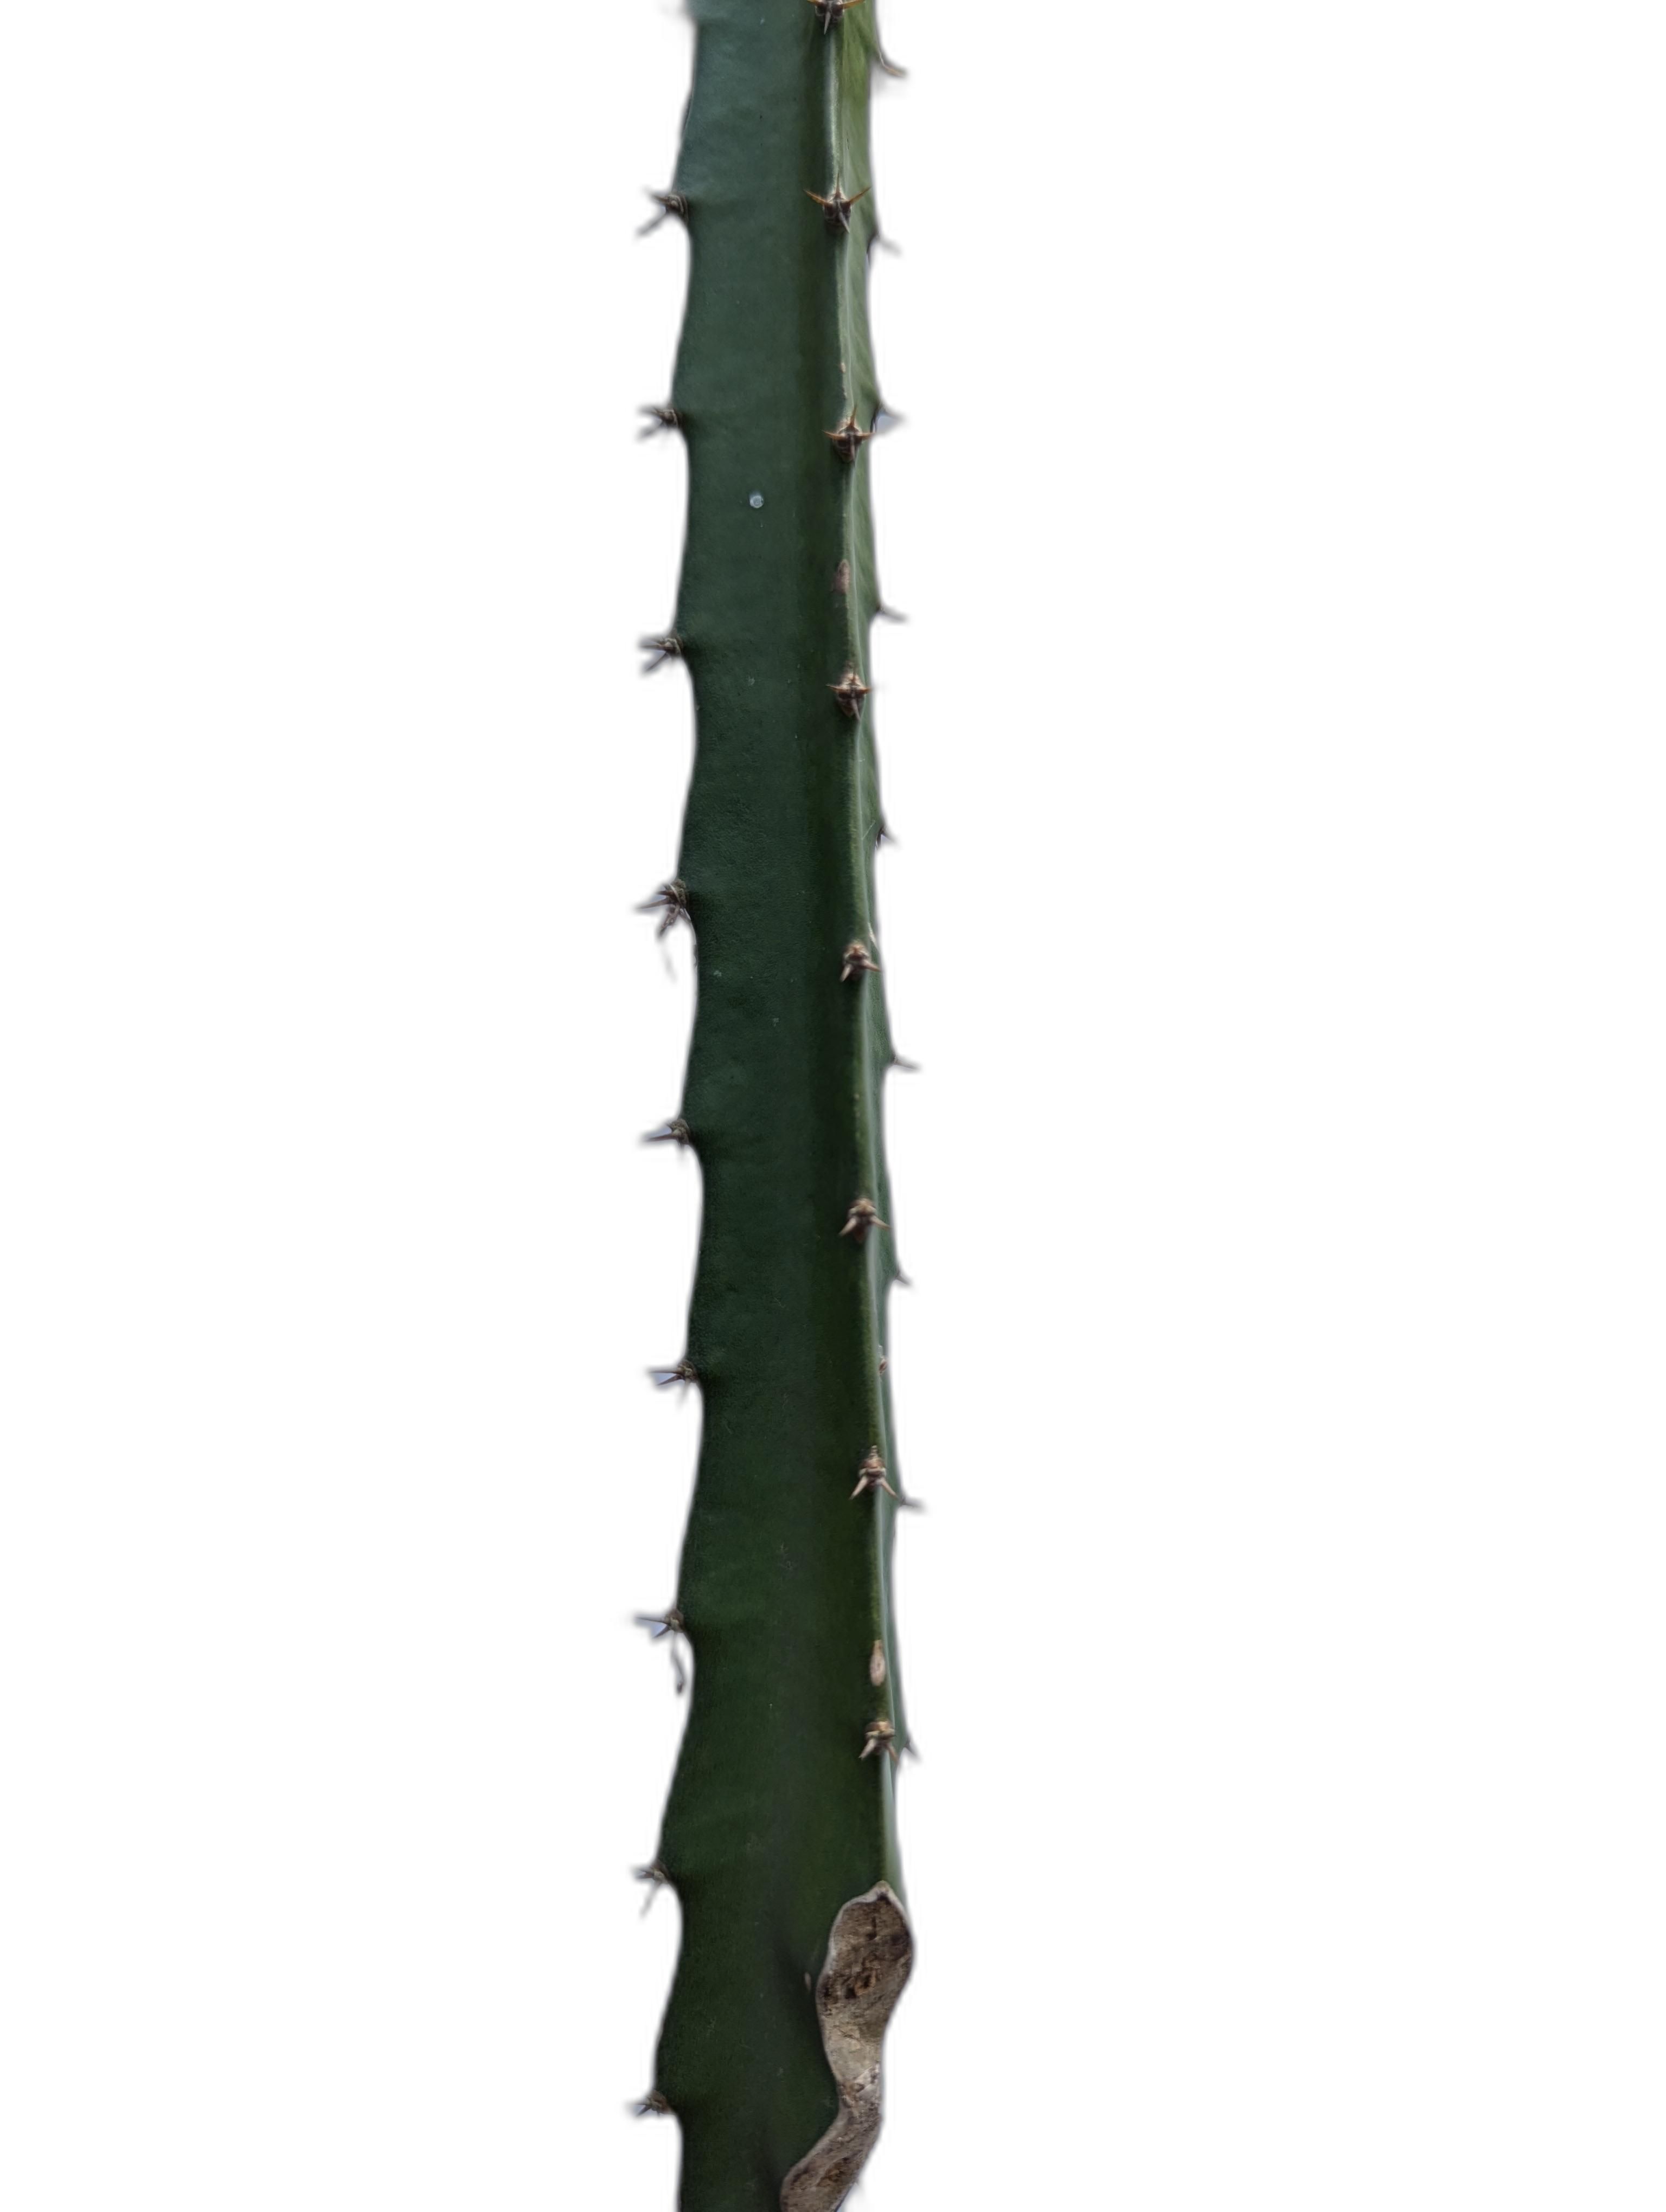
Label: Good leaf